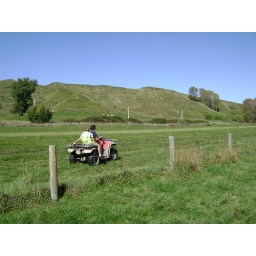
The recovery team on quad bike lead by Aaron quickly recovered rockets from the road and a duck pond.